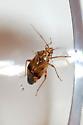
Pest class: lygus_bug